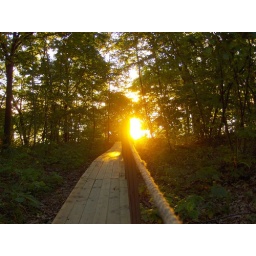
labor day weekend at the lake house in bridgman, michigan with 17 of our closest friends :D